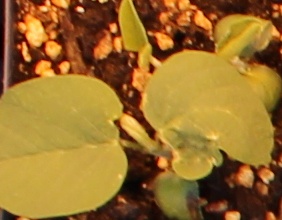
Label: Soybean